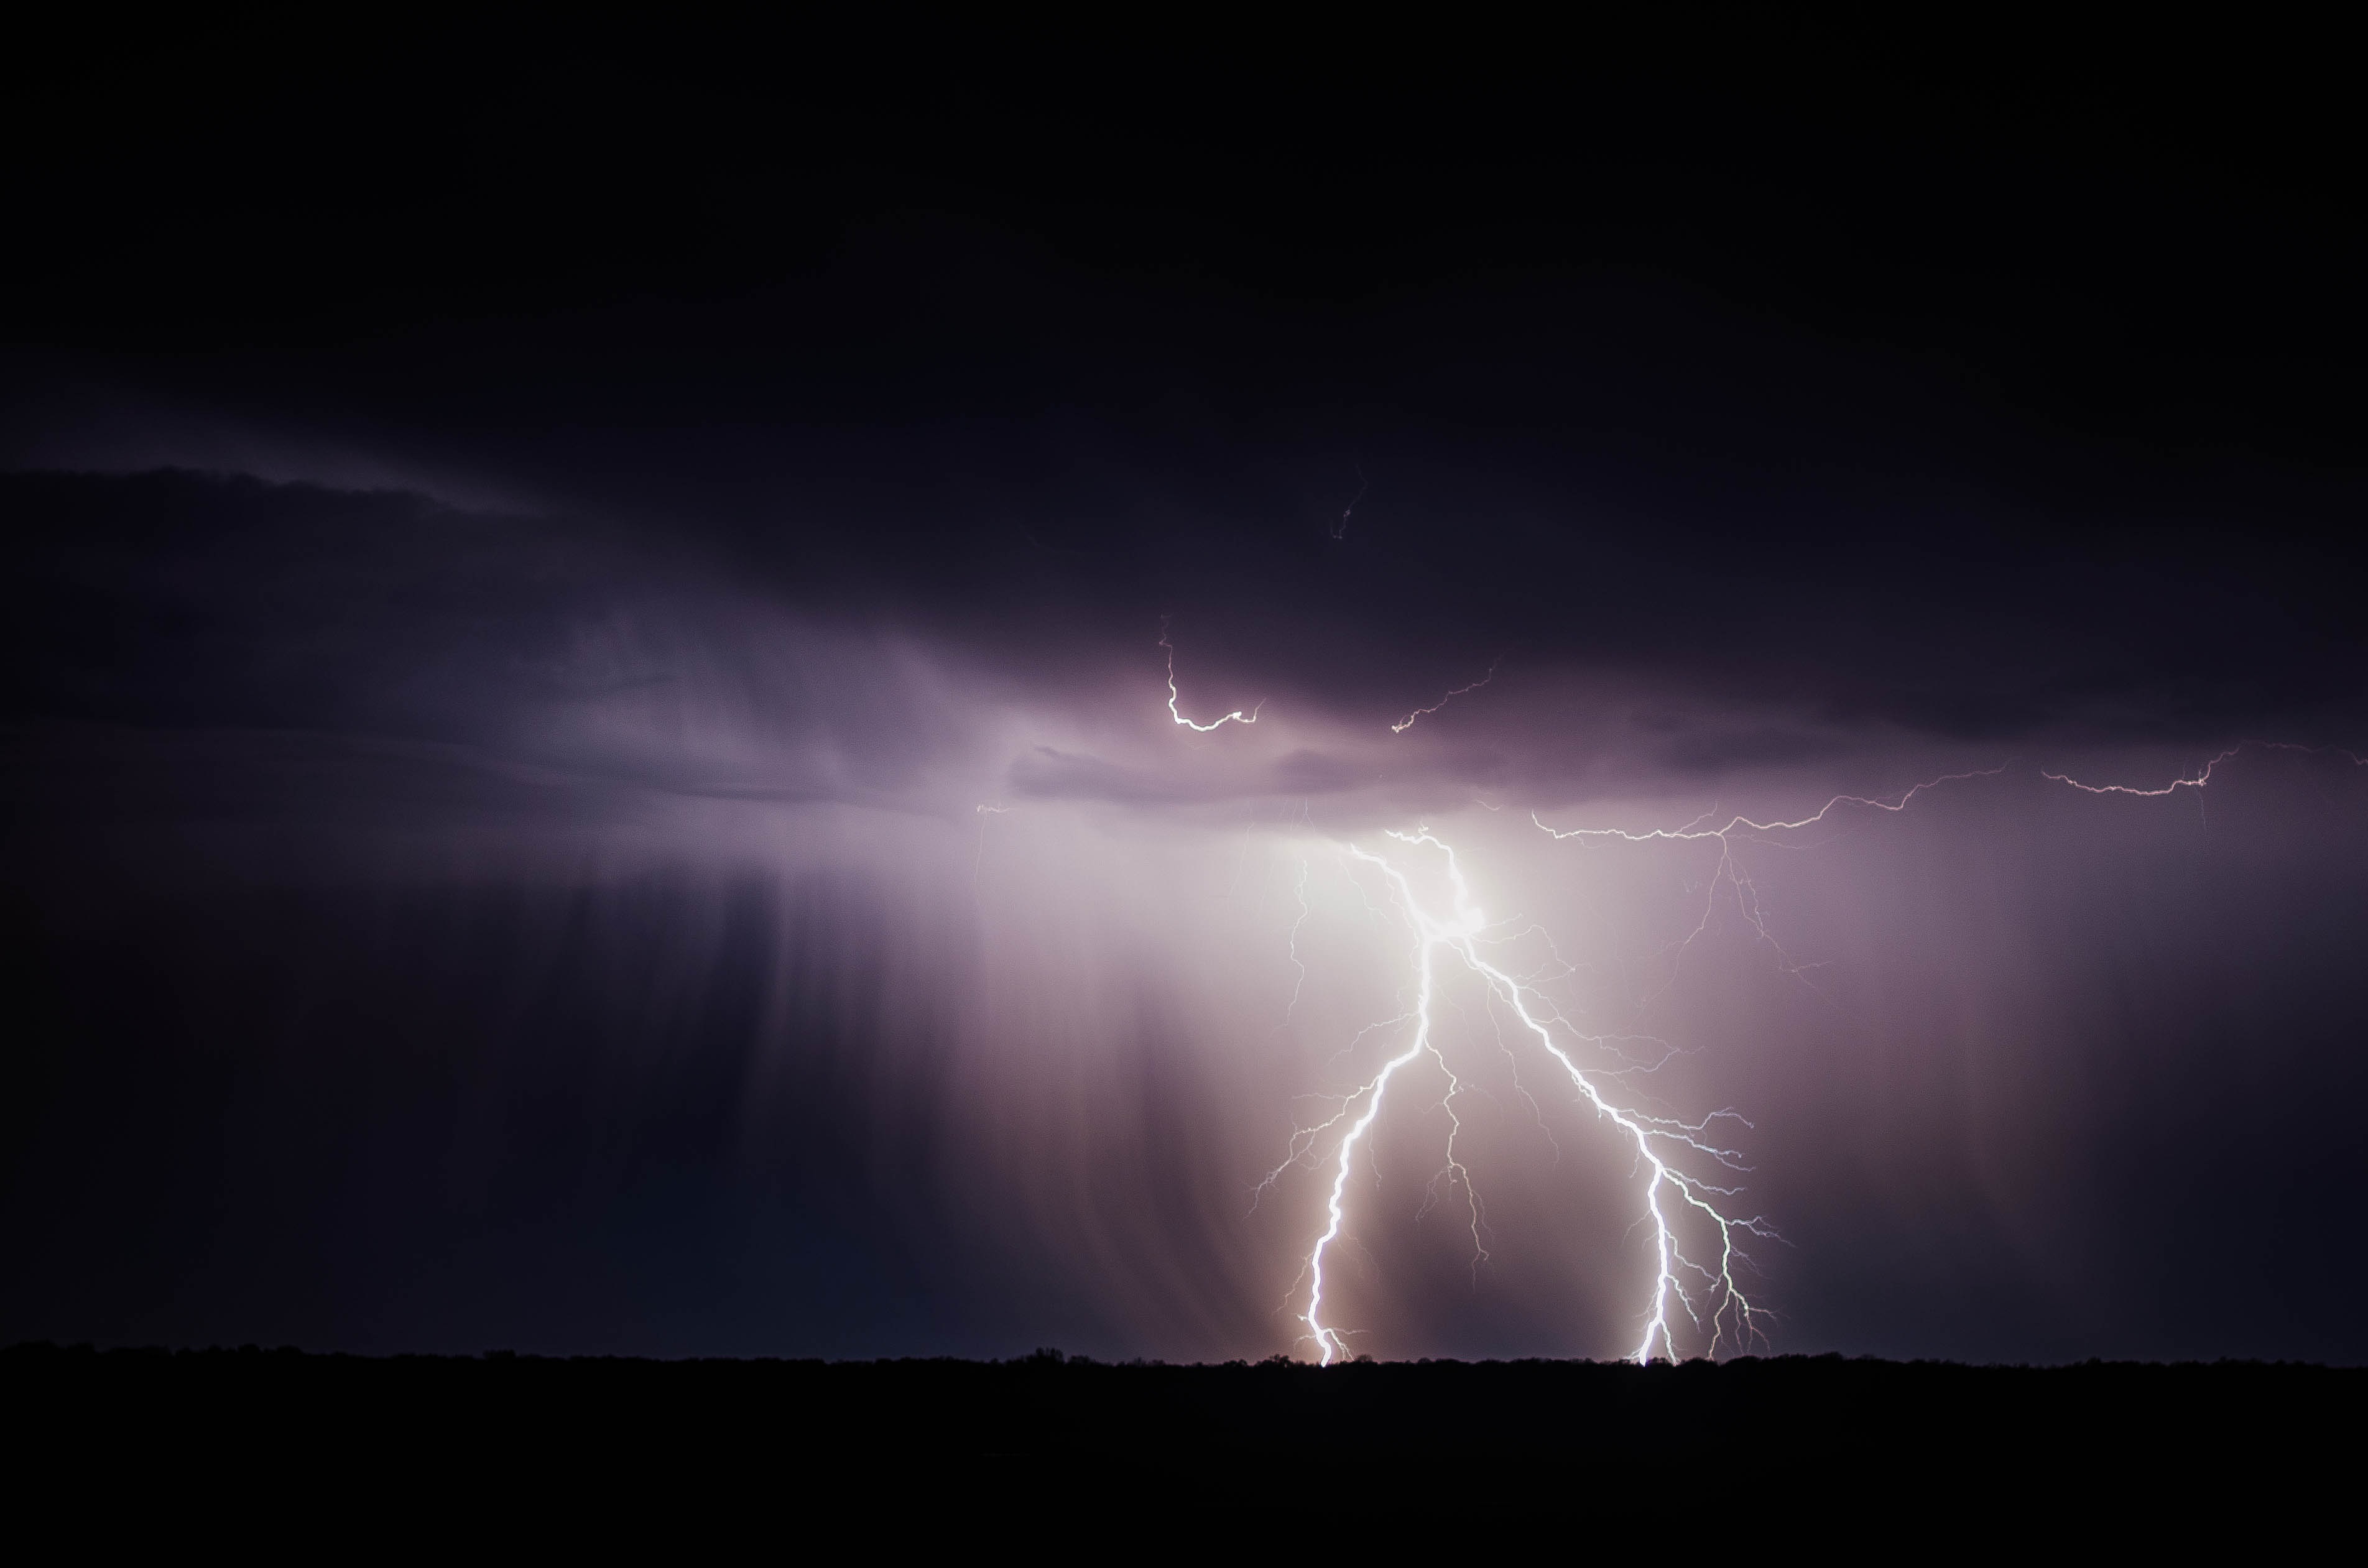
nature, sky, night, atmosphere, weather, storm, darkness, lightning, thunder, power, flash, thunderstorm, dramatic, vibrant, dangerous, striking, rainstorm, lightning bolt, thunderbolt